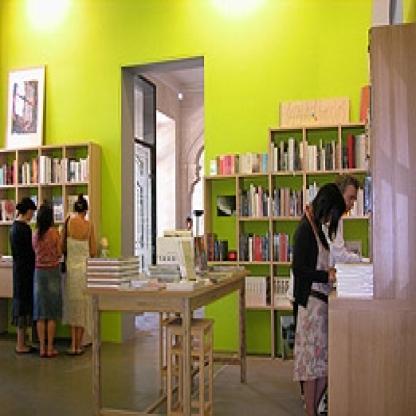
Scene: Indoor